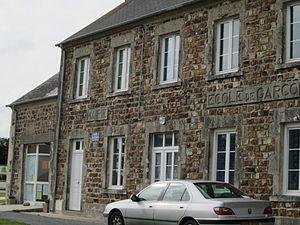
fr:Saint-Jacques-de-Néhou
Saint-Jacques-de-Néhou est une commune française, située dans le département de la Manche en région Normandie. Elle est issue de la scission de Néhou en 1899 et est peuplée de 608 habitants.